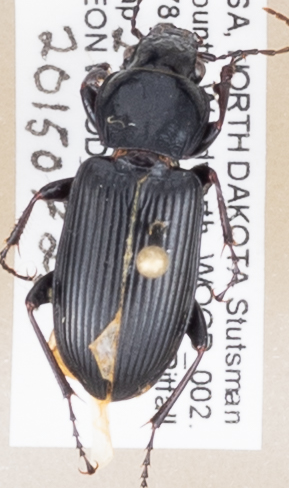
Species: Pterostichus melanarius melanarius
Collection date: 2015-07-22
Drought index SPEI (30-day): -0.54
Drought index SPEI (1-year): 0.36
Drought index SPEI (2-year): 0.662